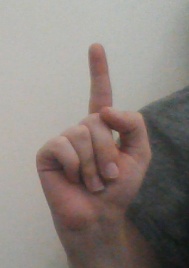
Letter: bb